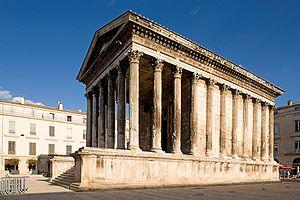
Cet article recense les monuments historiques de France classés en 1840, la première protection de ce type dans le pays.